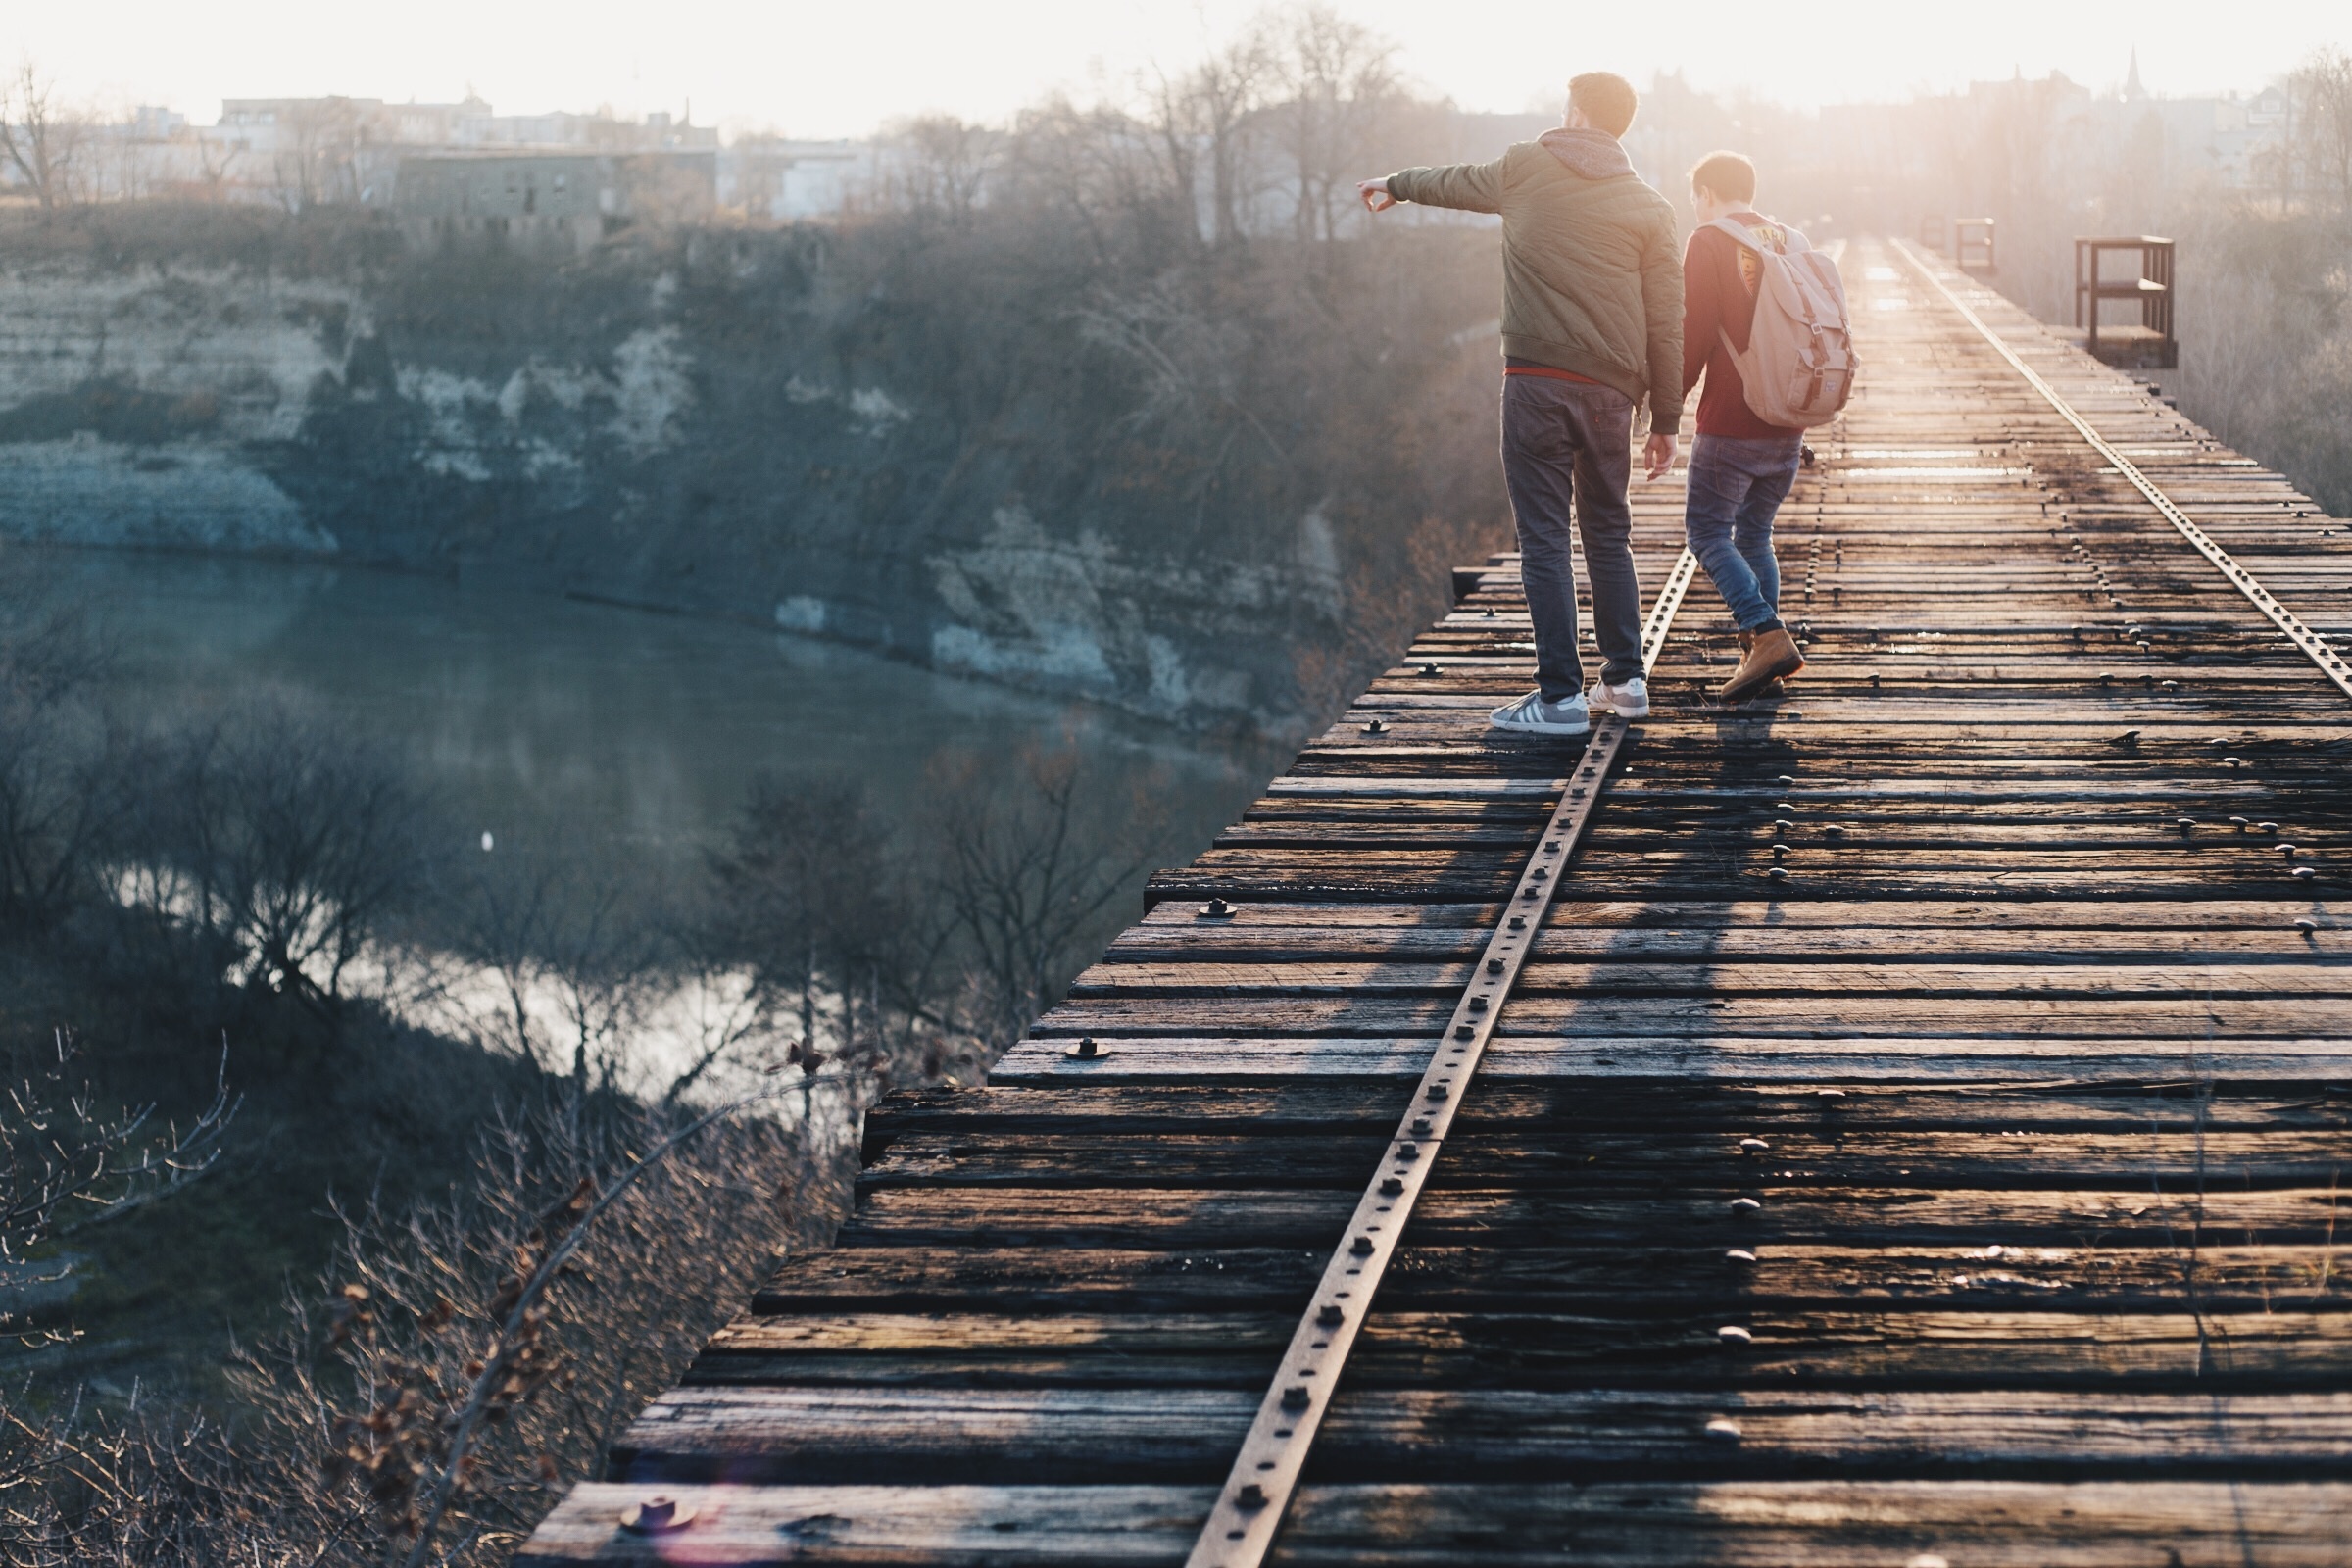
water, winter, track, railway, bridge, sunlight, morning, lake, walkway, reflection, hike, backpacker, weather, photograph, atmospheric phenomenon